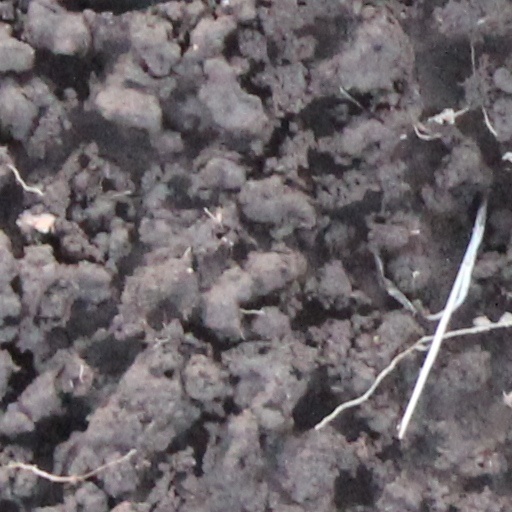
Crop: wheat